The Princess Diaries (film)

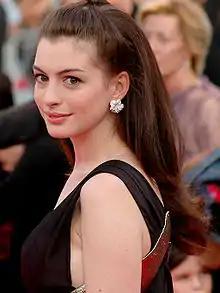

Film critic Mick LaSalle declared "The Princess Diaries" Marshall's best film and Andrews' best work in years, praising her sense of humor. "The Washington Post"'s Michael O'Sullivan said the film has enough material to entertain older audiences, despite its target demographic. Robert Koehler of "Variety" and "The Globe and Mail"'s Liam Lacey criticized the film for wasting the book's comedic opportunities by focusing on Mia's school and romantic relationships at the expense of her grandmother's training, but considered Andrews perfectly cast. Loren King of the "Chicago Tribune" praised the cast's chemistry and Andrews's performance in particular. Branding the film "a surprisingly sophisticated comedy" that avoids common teen tropes, Asher Price, reviewing for "The Denver Post", enjoyed the training sequences but felt Mia's confidence is drawn solely from her physical transformation, describing the latter as "The only disturbing part of the film".